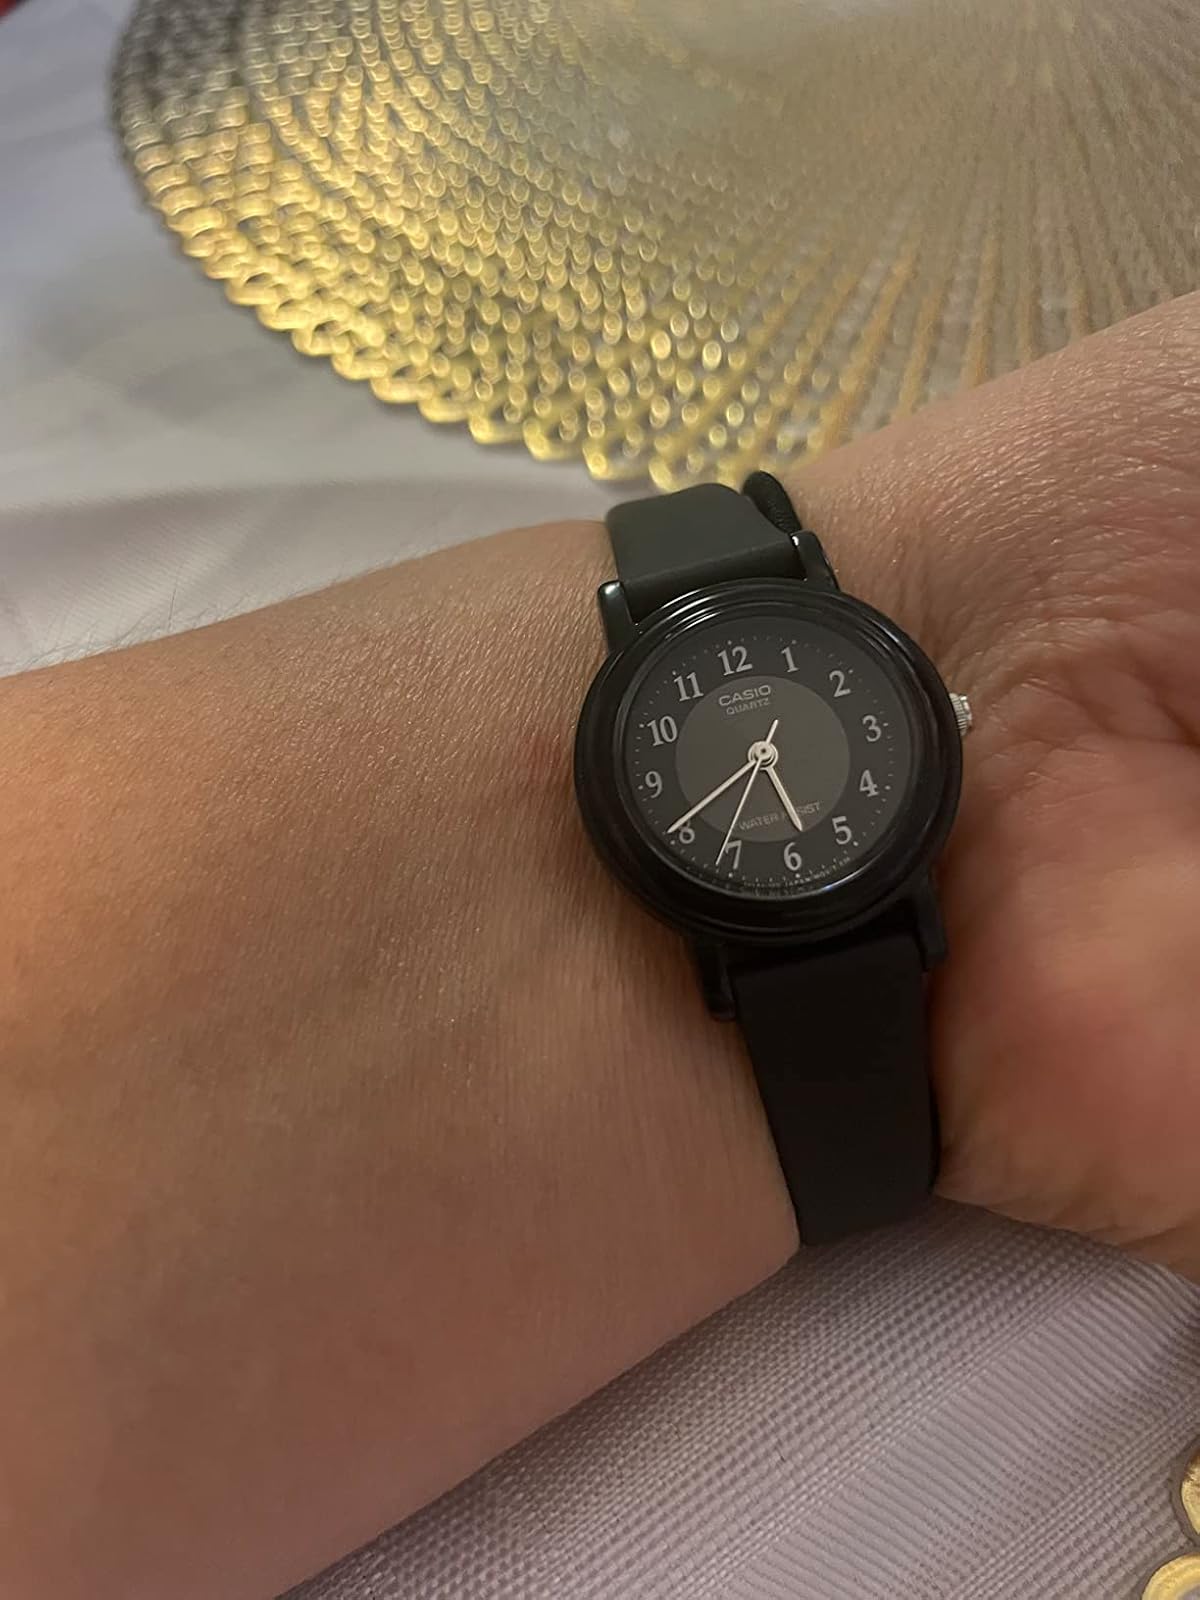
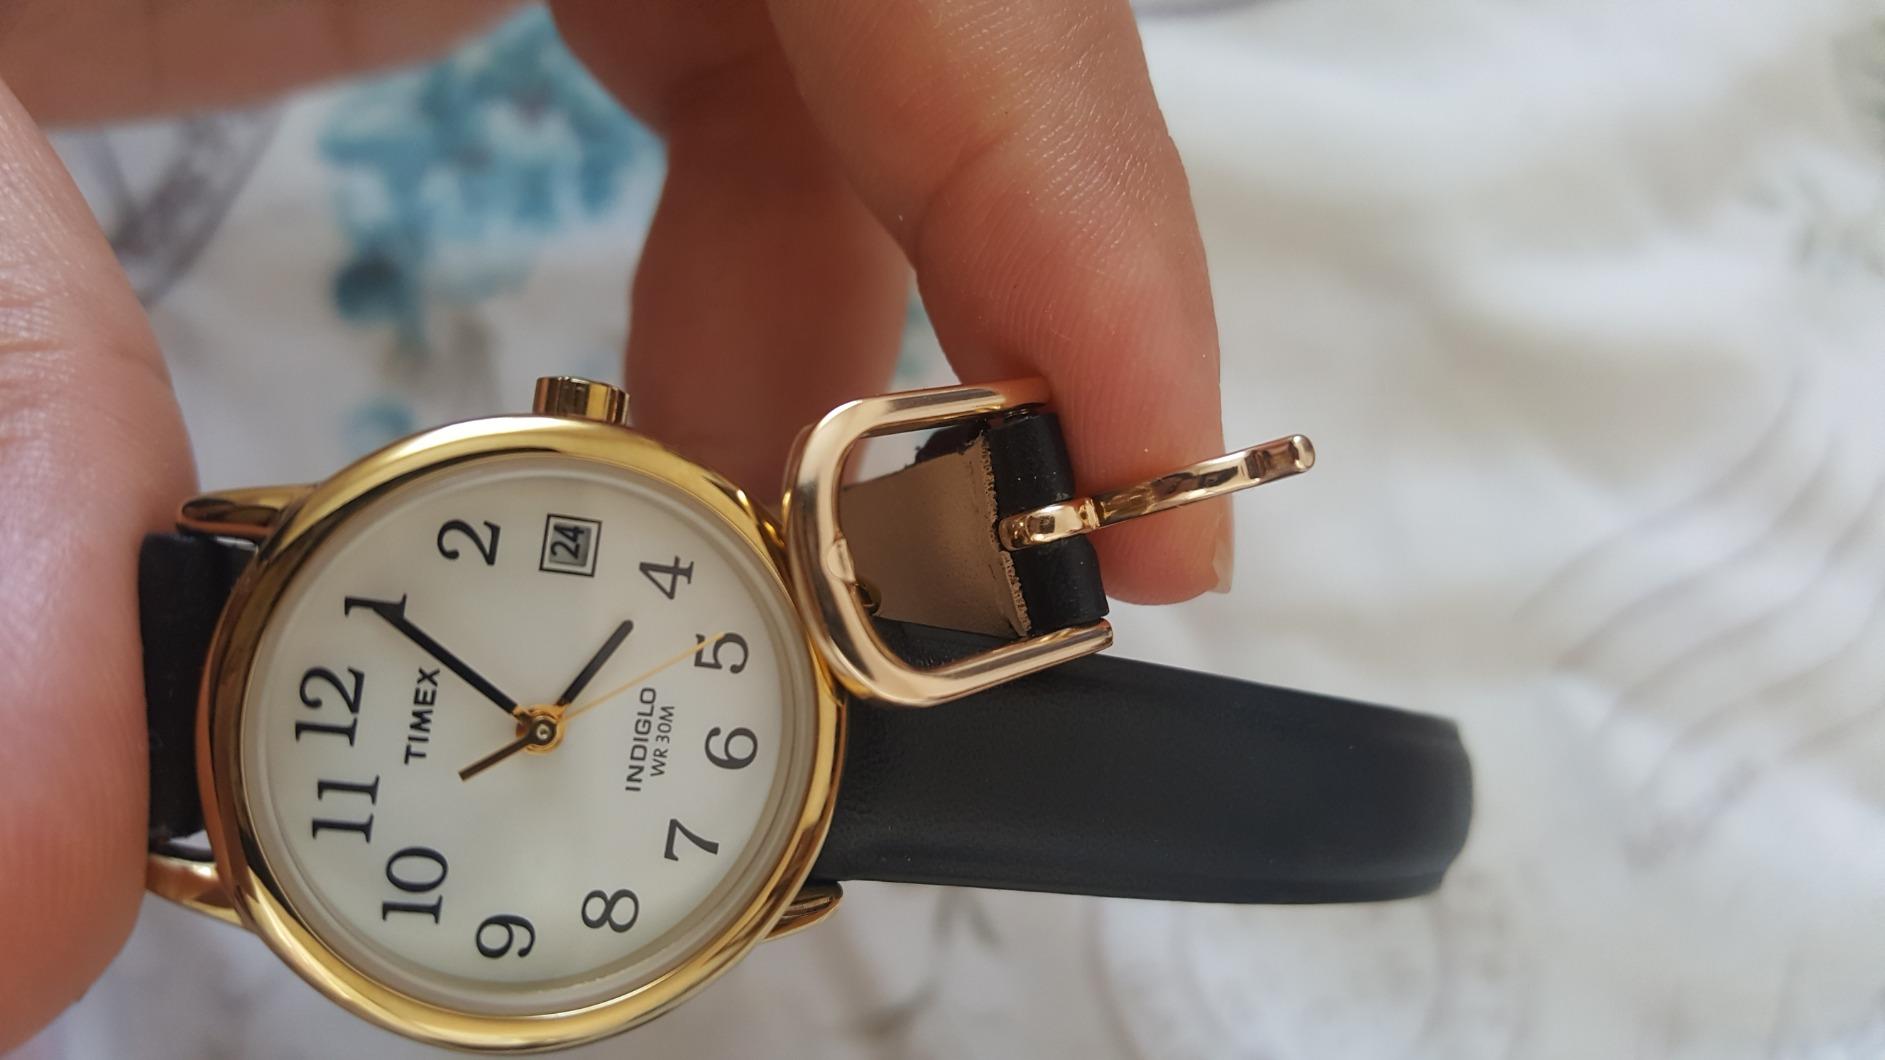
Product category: accessories_watch
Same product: no